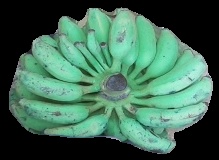
Variety: elakki-bale
Grade: grade3